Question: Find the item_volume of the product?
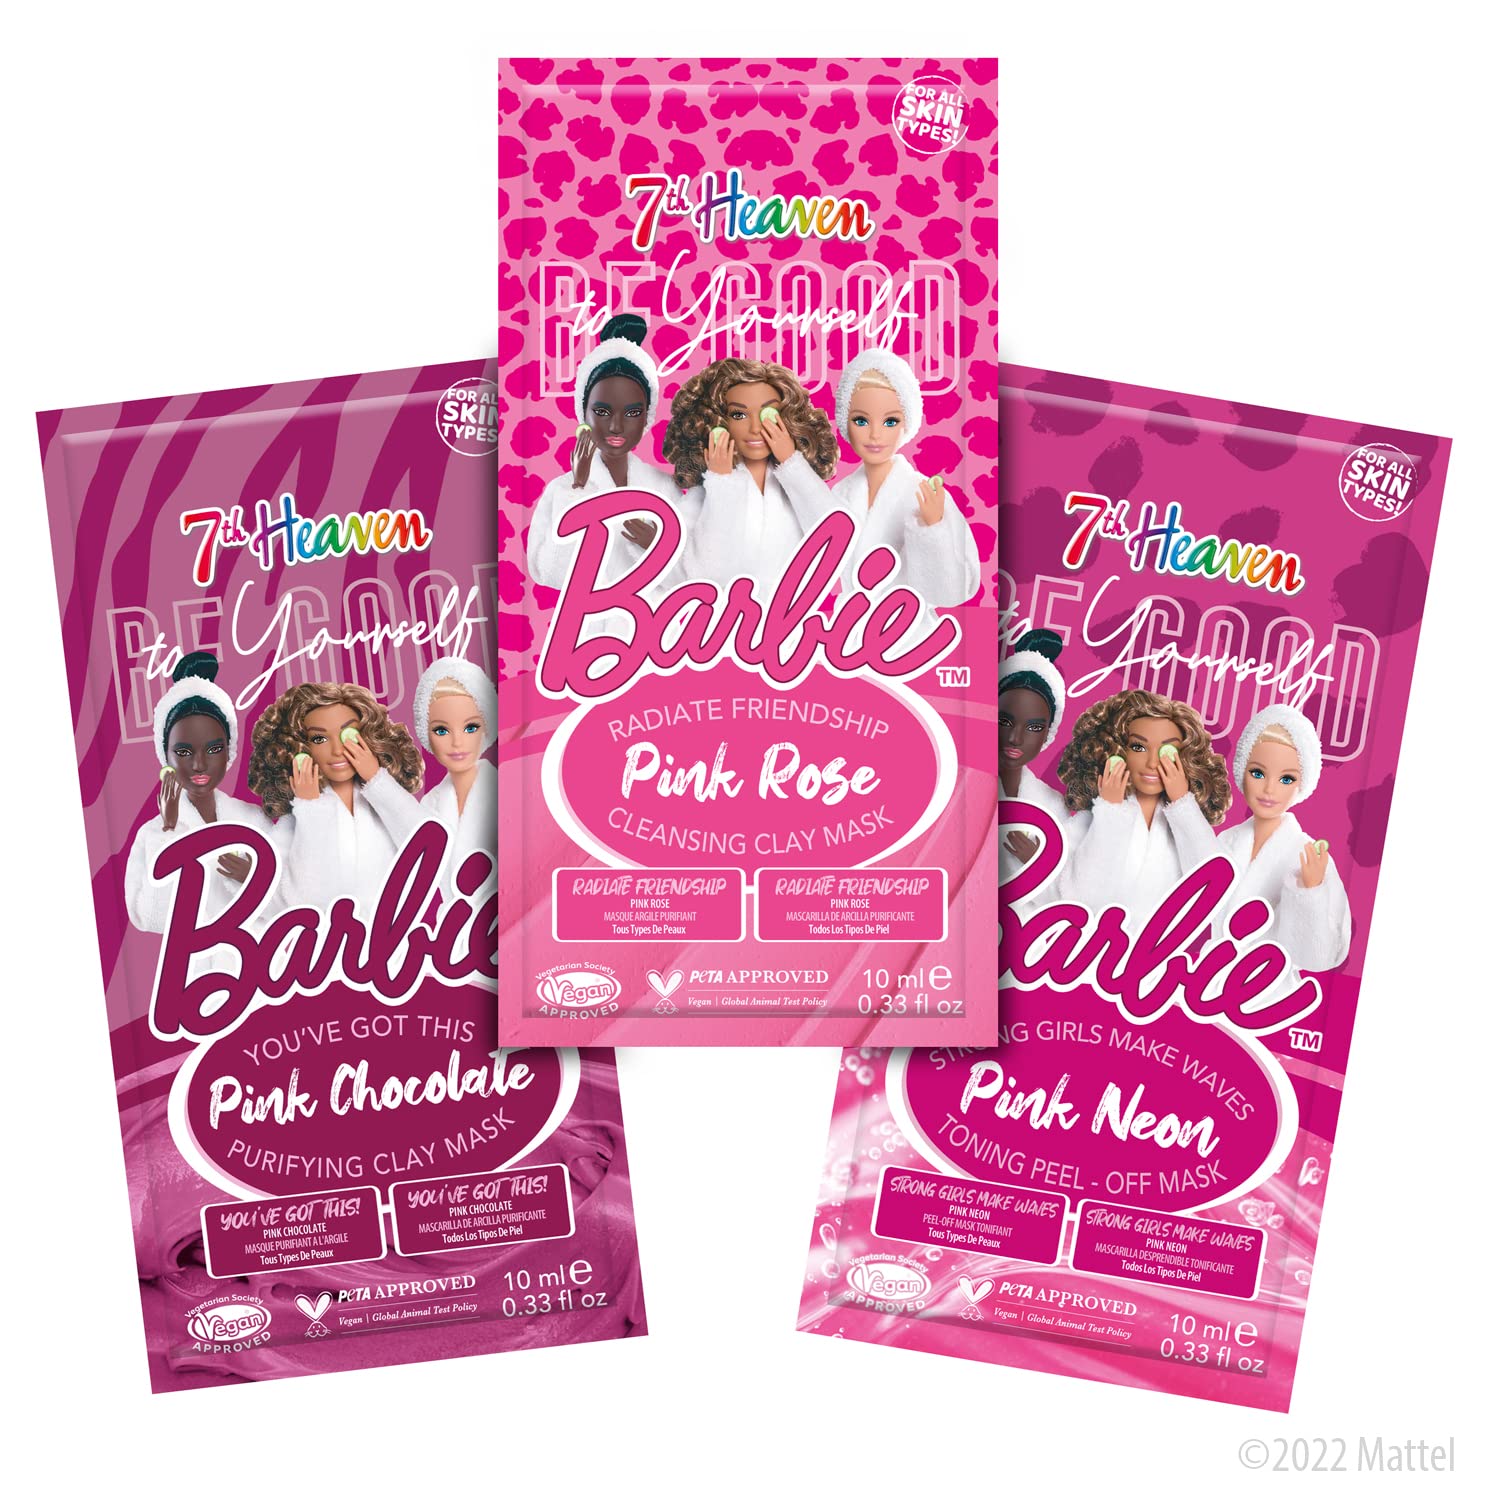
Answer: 0.33 fluid ounce